Thomas L. Friedman

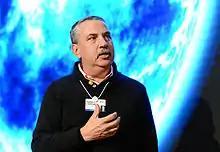
Friedman during the WEF 2013

Friedman was born on July 20, 1953, in Minneapolis, Minnesota, the son of Margaret and Harold Friedman. Harold, who was vice president of a ball bearing company, United Bearing, died of a heart attack in 1973 when Tom was nineteen years old. Margaret, who served in the United States Navy during World War II and studied Home Economics at the University of Wisconsin, was a homemaker and a part-time bookkeeper. Margaret was also a Silver Life Master duplicate bridge player, who died in 2008. Friedman has two older sisters, Shelley and Jane. From an early age, Friedman, whose father often took him to the golf course for a round after work, wanted to be a professional golfer. He played a lot of sports, and became serious about tennis and golf. He caddied at a local country club and in 1970 caddied for professional golfer Chi Chi Rodriguez when the US Open came to town.